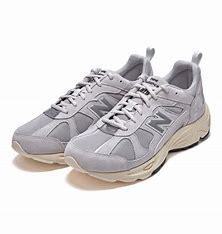
Brand: New
Model: Balance New Balance 878